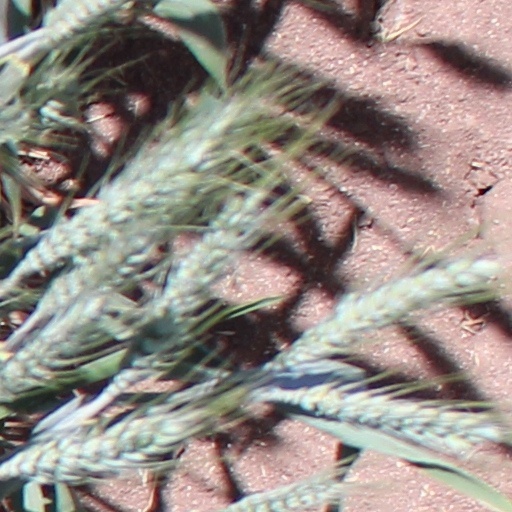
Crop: wheat